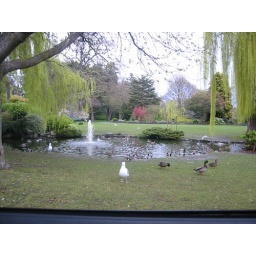
Seagulls and ducks and maybe a pigeon or two frolicking in a park in Victoria, BC.